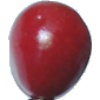
Label: Cherry 2